Vattathukkul Chaduram

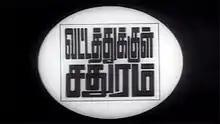
Theatrical release poster

Vattathukkul Chaduram is a 1978 Indian Tamil-language female buddy film, directed by S. P. Muthuraman and written by Panchu Arunachalam. Based on the novel of the same name by Maharishi, the film stars Latha, Sumithra, Srikanth and Sarath Babu. It depicts the depth of friendship shared between the characters Anu and Malathy. The film was released on 29 July 1978, and Latha won the Filmfare Award for Best Actress – Tamil.